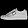
Label: Sneaker